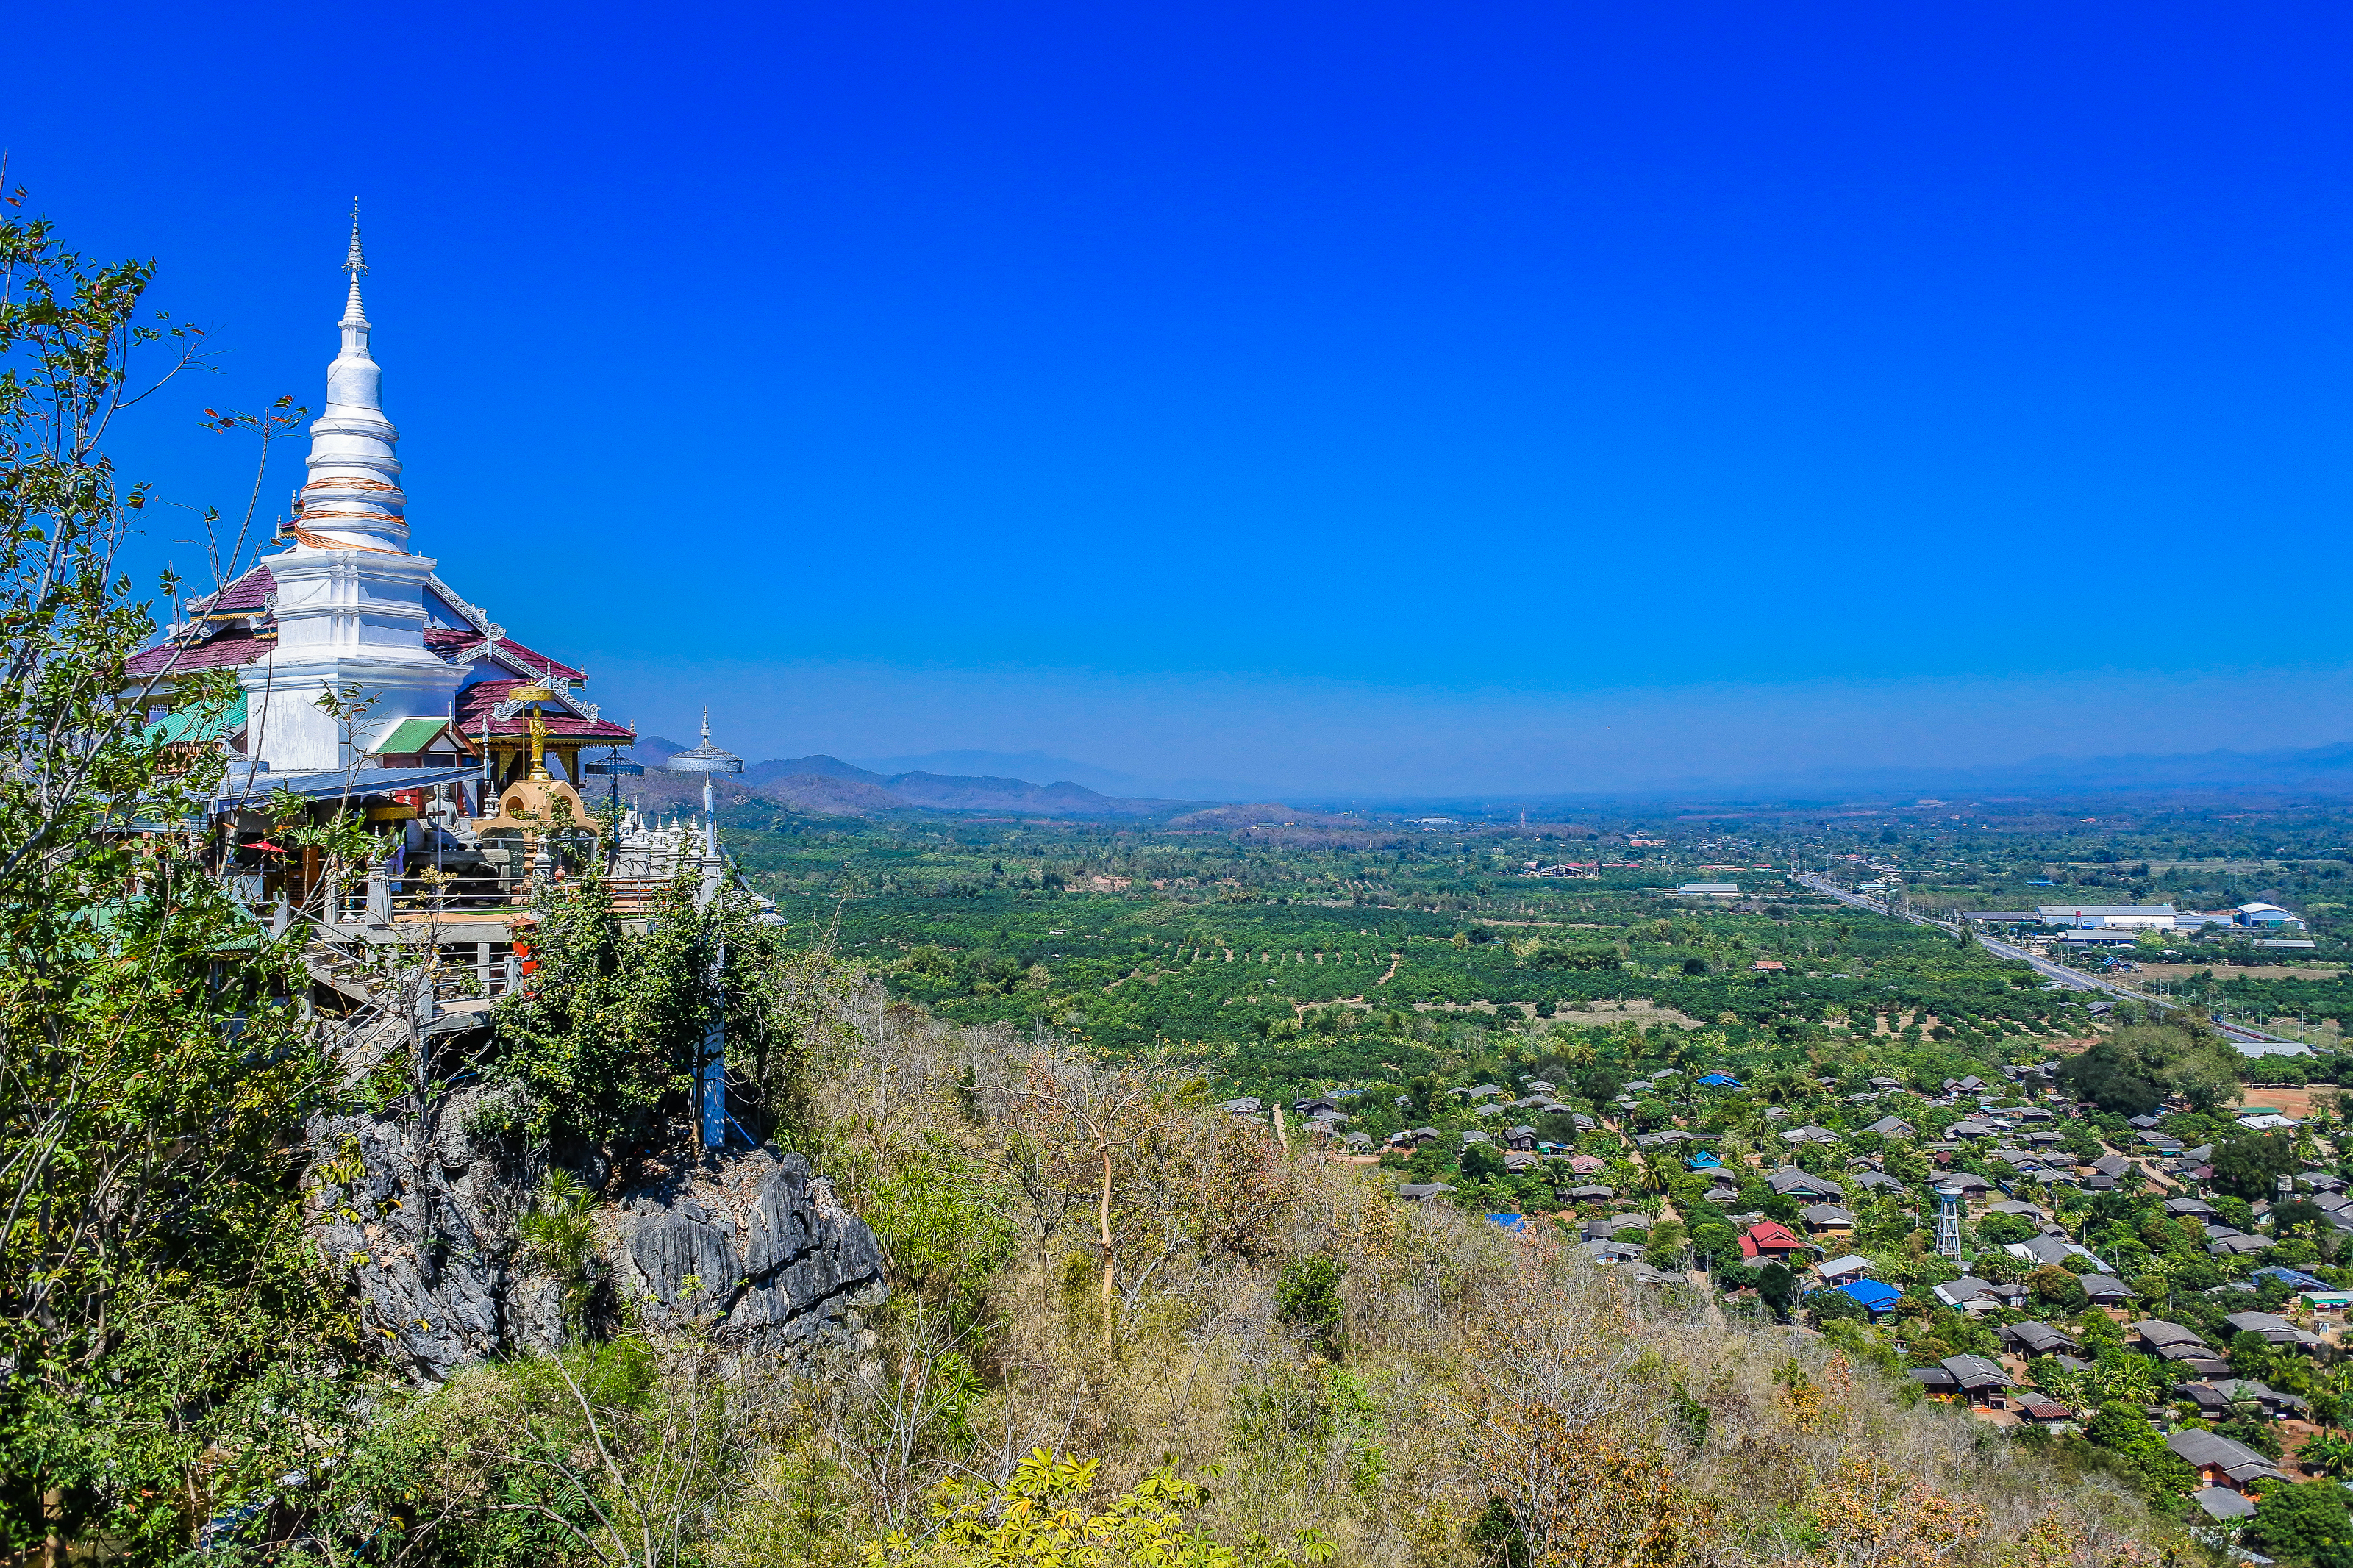
symbol, building, beautiful, view, phra, buddha, thailand, golden, palace, sky, old, oriental, statue, heritage, thai, history, ancient, stupa, morning, traditional, background, style, worship, religious, sunrise, destination, point, gold, tourist, vacation, place, architecture, art, famous, asia, asian, wat, buddhism, religion, pagoda, lamphun, monastery, blue, culture, buddhist, temple, time, travel, li, landscape, hill station, landmark, natural landscape, mountain, hill, tourism, tree, city, mount scenery, mountain range, place of worship, cloud, tourist attraction, historic site